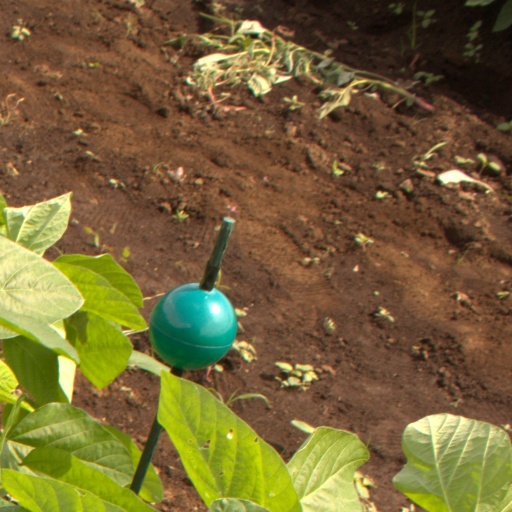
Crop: soybean